Alex Burger (musician)

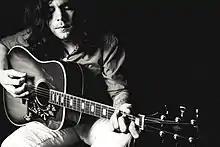
Alex Burger

Alex Burger (born October 24, 1990) is a Canadian country singer-songwriter, based in Quebec. He released his first EP, "À m’ment donné", in 2018, followed by "Sweet Montérégie" in 2021.